Question: Please indicate a possible affordance area of the chair that can be used for sitting on
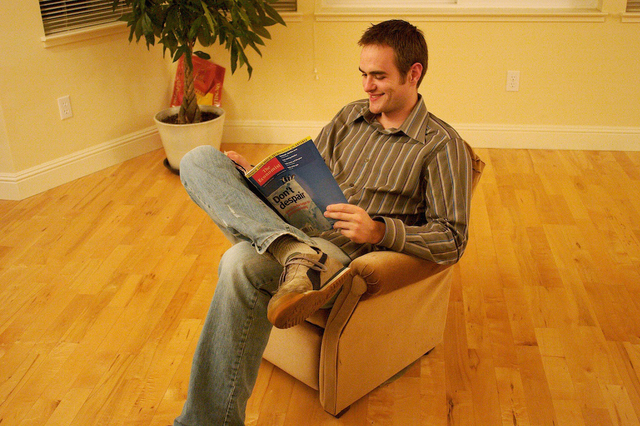
Answer: [224, 215, 425, 323]